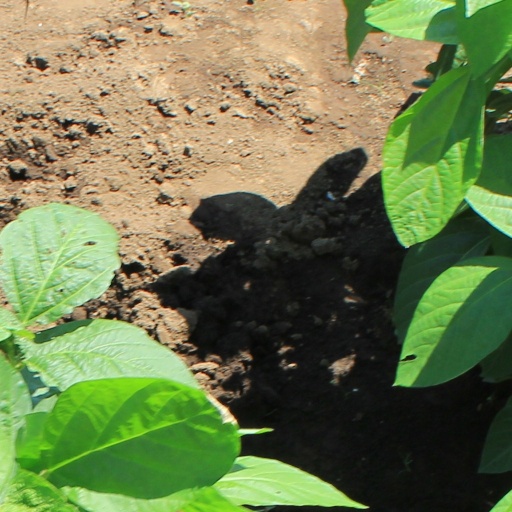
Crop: soybean